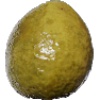
Label: guava